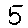
Label: 5